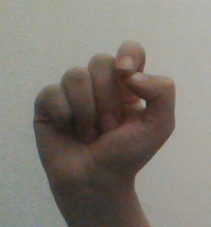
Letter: fa